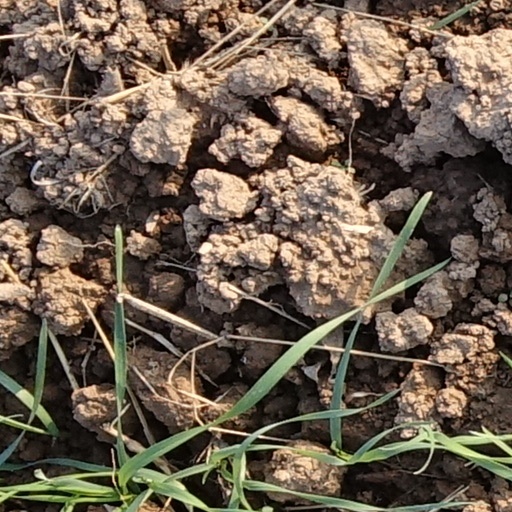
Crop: wheat